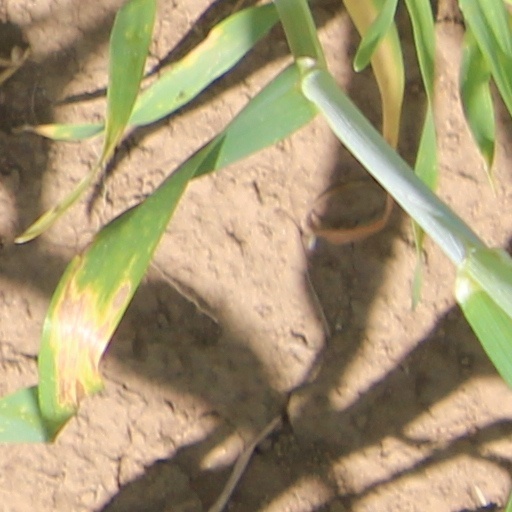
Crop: wheat